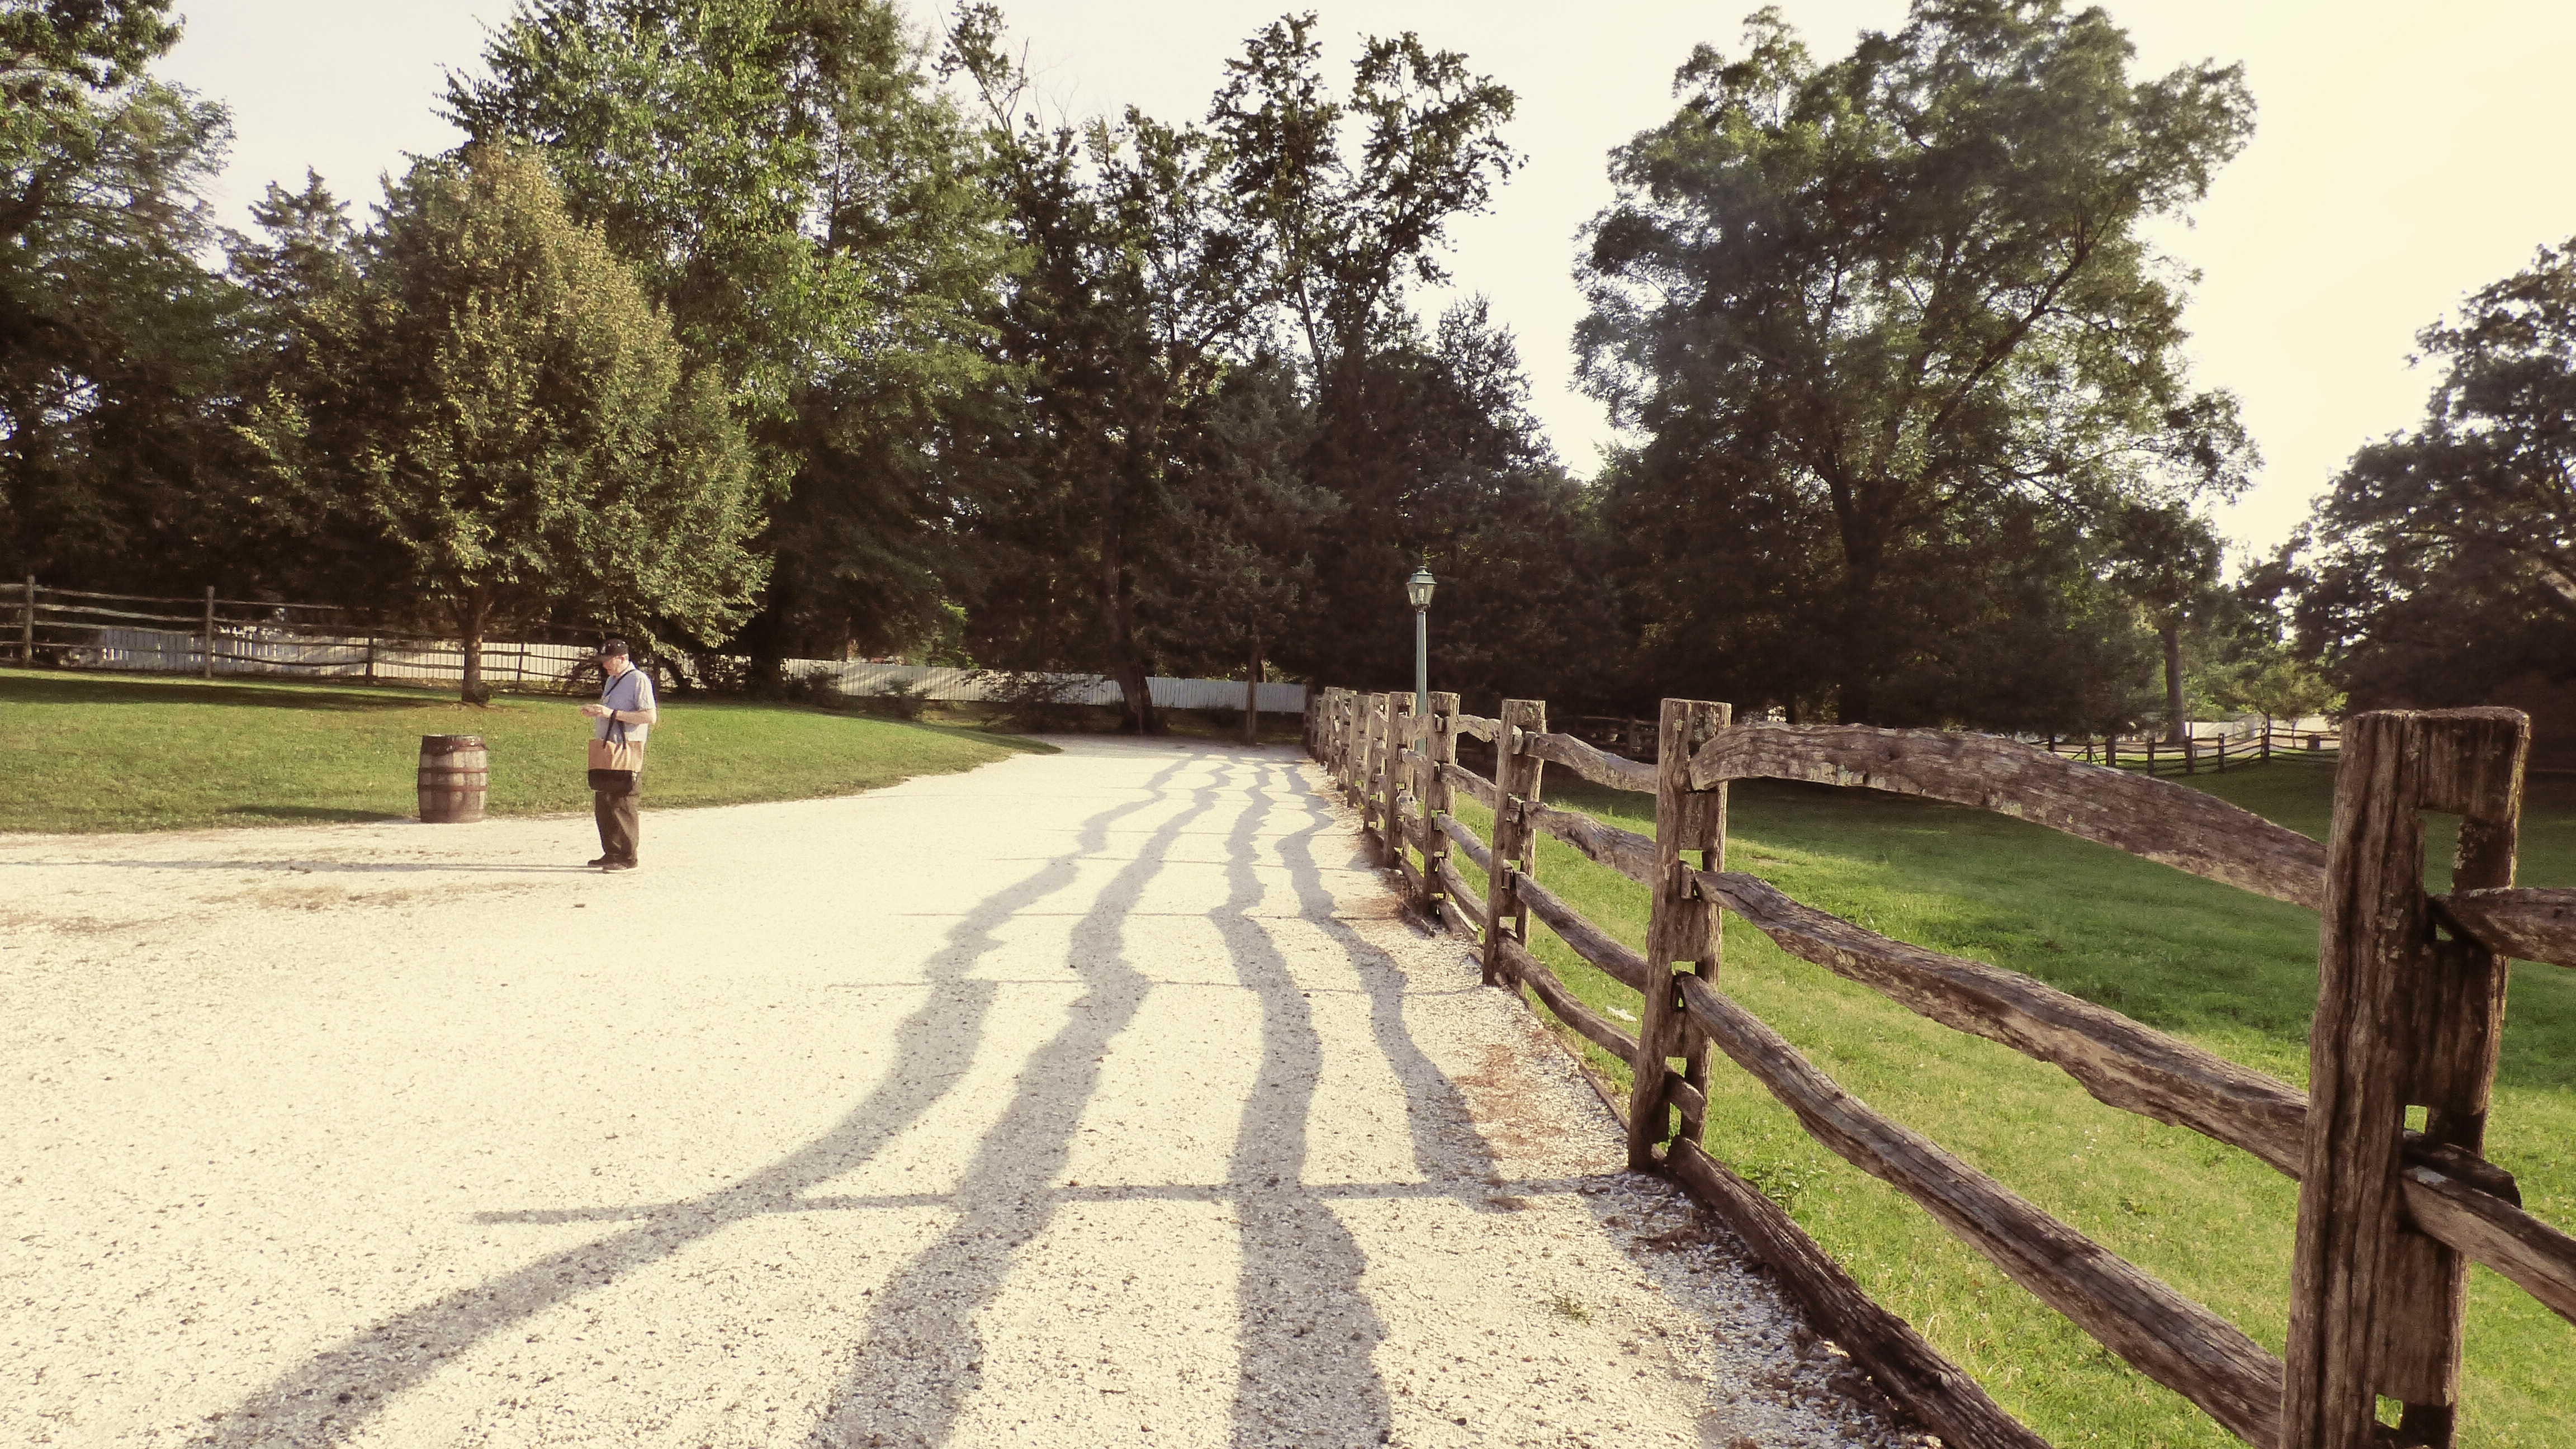
walkway, ranch, park, waterway, estate